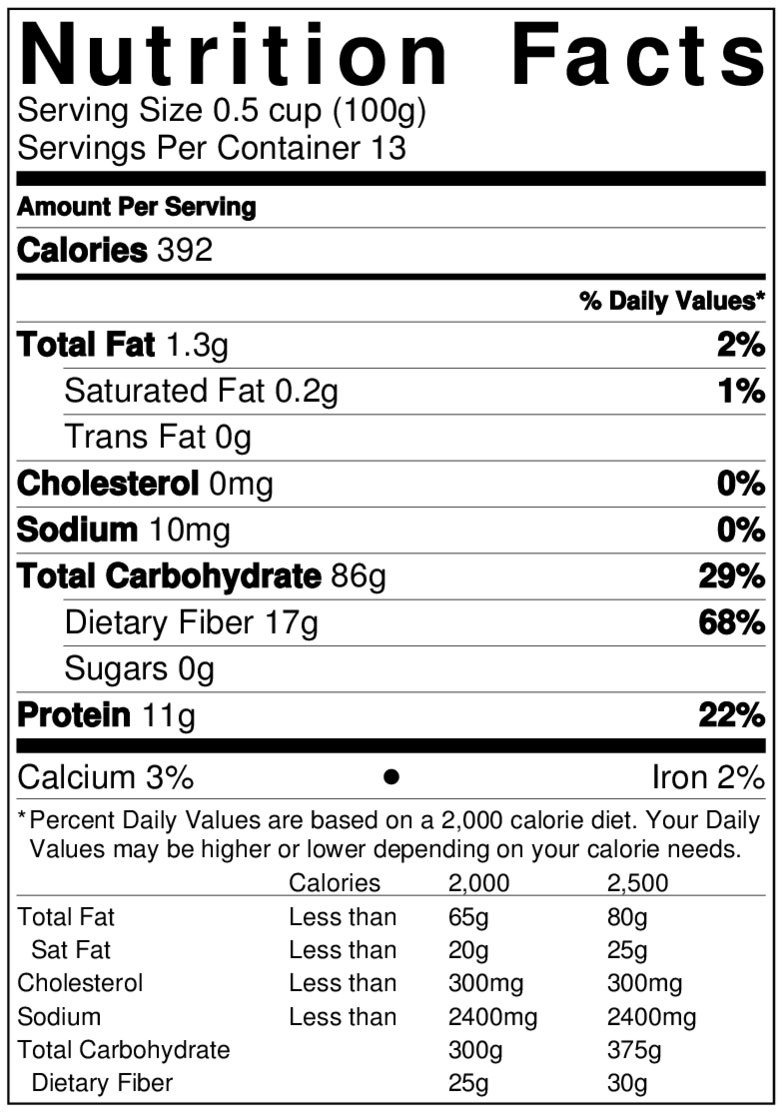
Item Name: MCCabe Organic Pressed Barley - Whole Grain Rolled Barley | USDA and CCOF Certified | Made in USA | 3 lb (48 oz)
Bullet Point 1: Product Overview: Explore the goodness of organic pressed barley - a healthy and versatile cereal grain with a delightful chewy texture and nutty flavor. Cultivated by ancient civilizations in temperate regions worldwide, this premium organic barley, available in various forms, including pearl barley, is the perfect addition to elevate the authentic flavors of your diet.
Bullet Point 2: Benefits: As a whole grain, organic barley is abundant in fiber, making it an excellent choice for supporting overall health. Moreover, our organic barley is a nutritional powerhouse, boasting essential vitamins, minerals, and potent antioxidants like vitamin E and beta-carotene, providing vital nourishment for your well-being.
Bullet Point 3: Ingredients: At our brand, we are committed to offering only the finest organic barley. Our 100% natural and whole-grain organic barley retains its fiber-containing bran, ensuring that you receive the full spectrum of health benefits and indulge in its authentic and rich taste.
Bullet Point 4: Instructions and Recipes: Start by rinsing the grains, then use a 1:3 ratio of organic barley to water for cooking. Pearled organic barley takes about an hour, while organic barley requires approximately 1.5 hours to become tender and flavorful. Substitute organic barley for rice, quinoa, or buckwheat for a wholesome twist in your meals.
Bullet Point 5: Our Story: McCabe Organic takes pride in offering a wide range of premium organic products, all sourced from Southern California. Committed to quality management, we adhere to the rigorous standards of USDA and CCOF Organic certifications. Our journey is rooted in a passion for promoting organic choices and supporting a healthier lifestyle for our valued customers.
Product Description: McCabe Organic Pressed Barley, 3 lb (48 oz) McCabe is a natural food company offering whole grains, beans, flours, sesame seed products, and teas. Our mission is to make healthy, pure, nutrient-rich foods and products available to all and inspire people to eat better.
Value: 48.0
Unit: Ounce

Price: 20.99